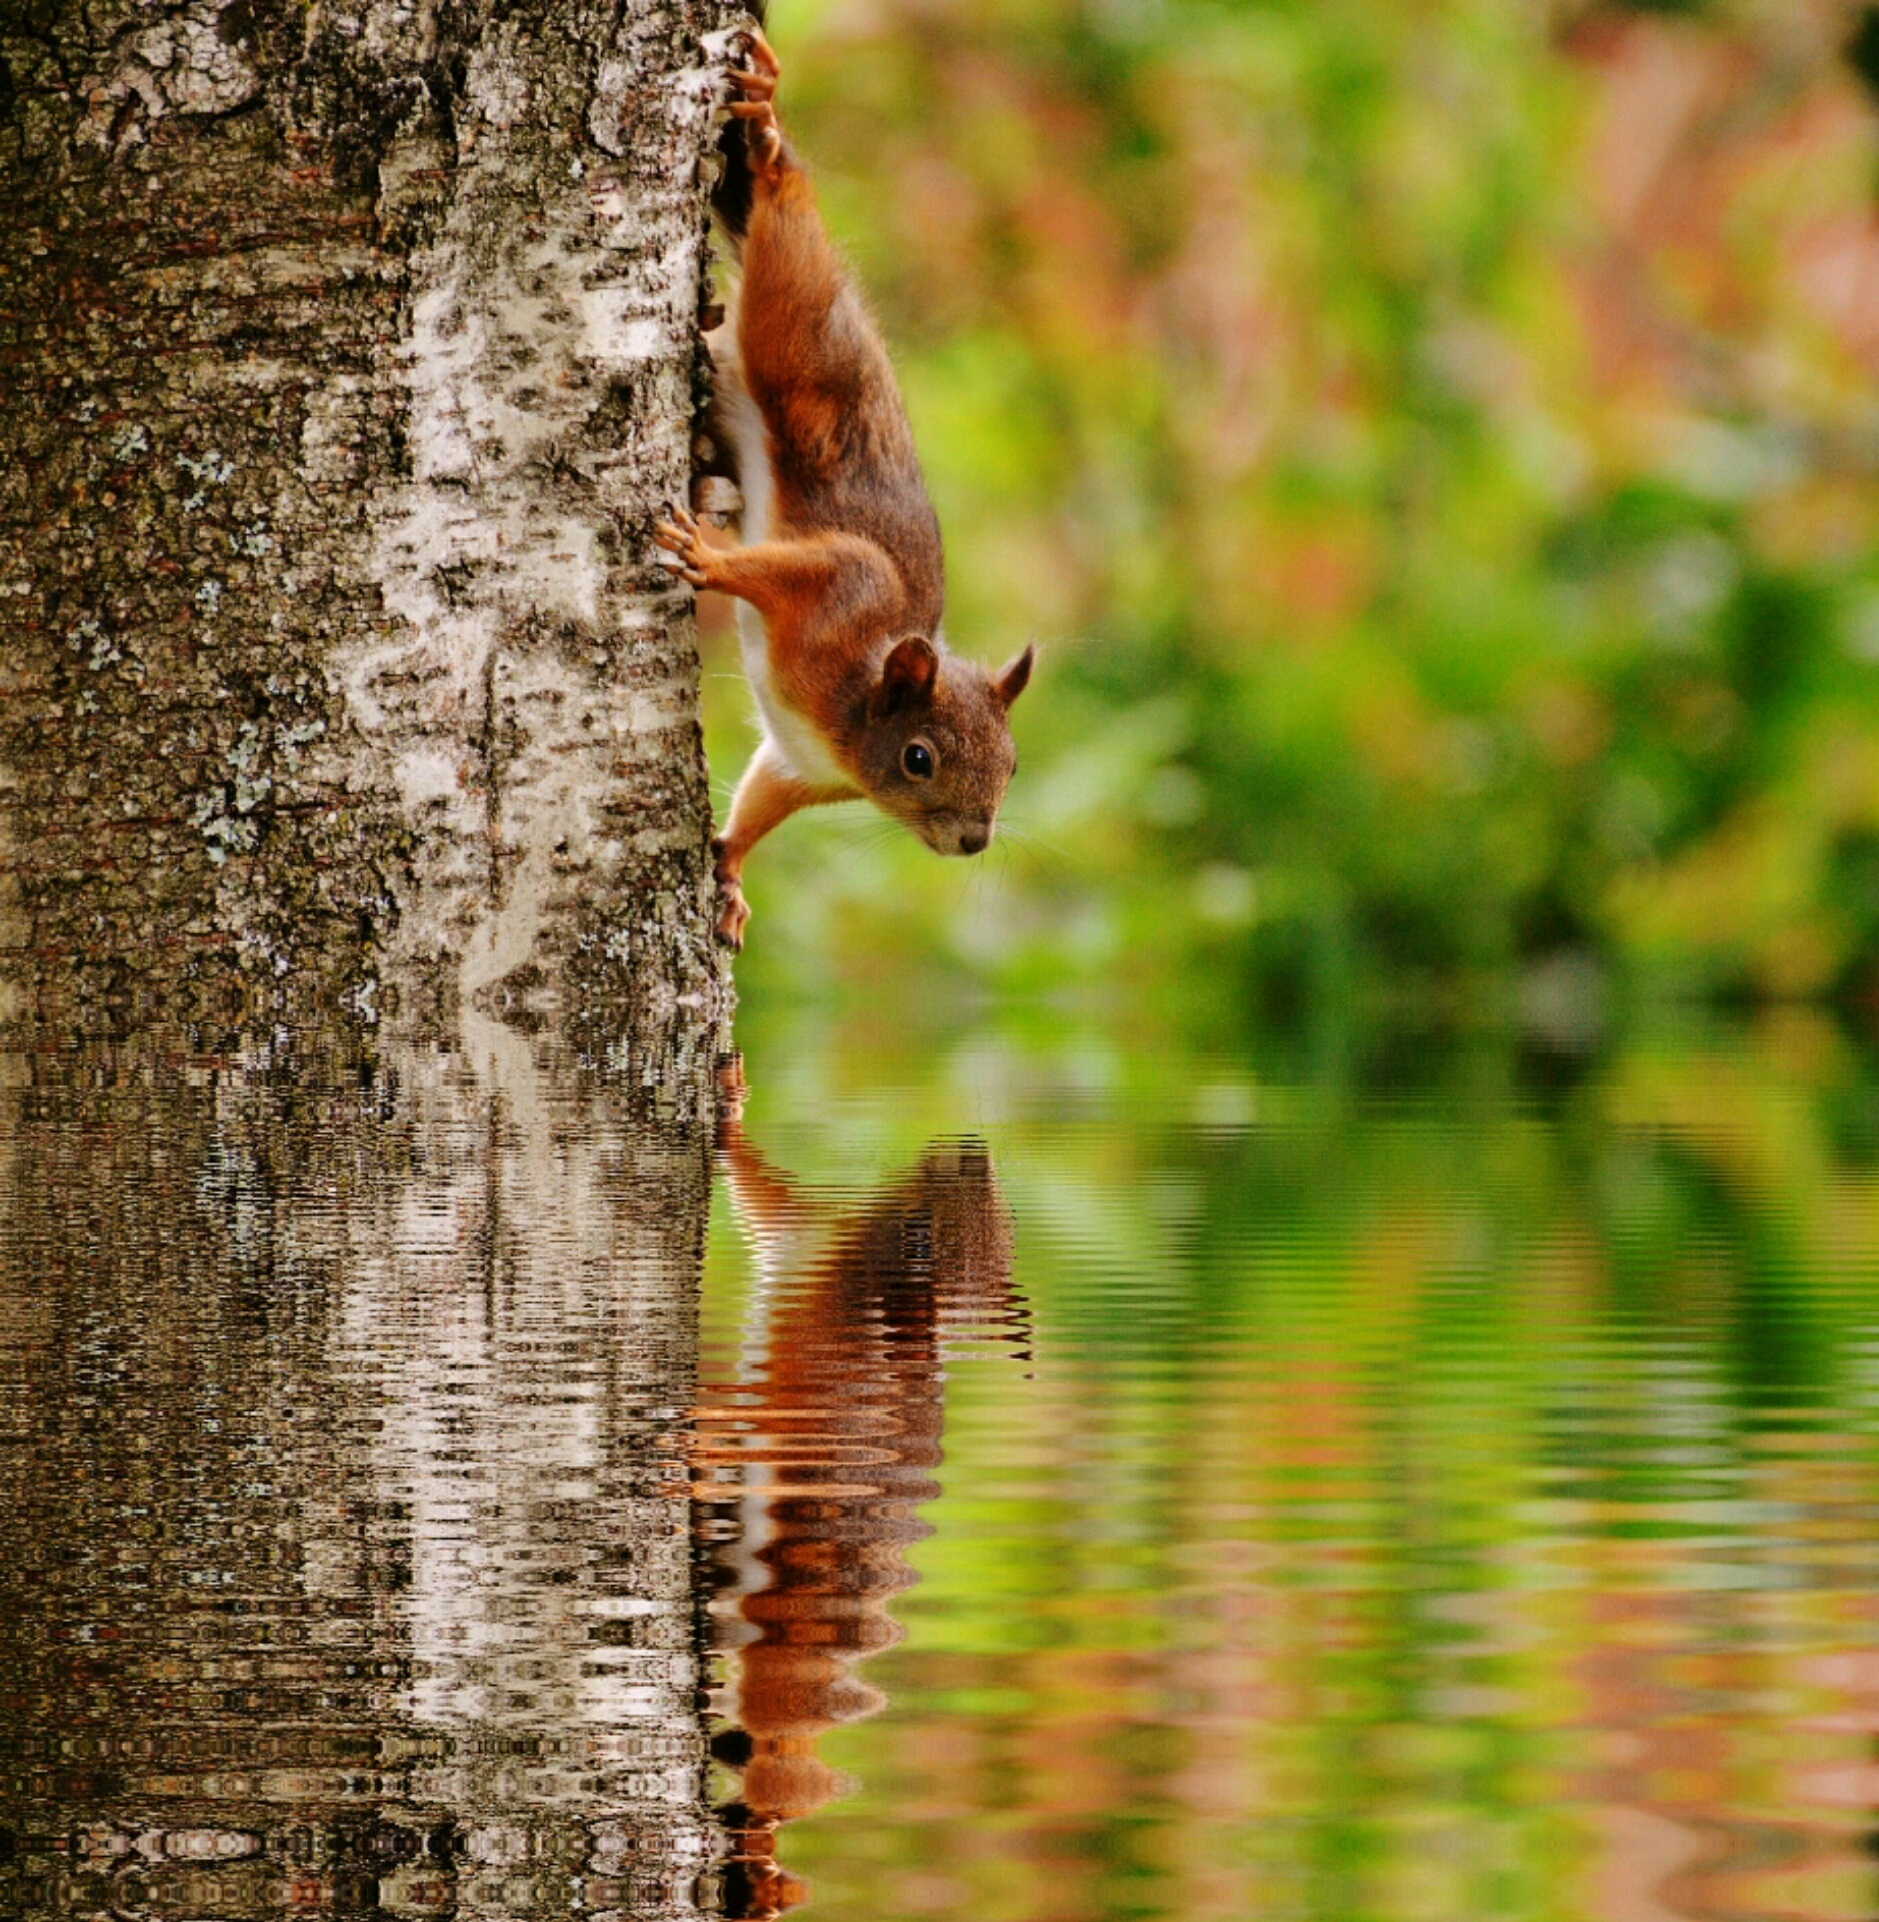
tree, water, nature, branch, cute, wildlife, autumn, brown, mammal, squirrel, nut, garden, eat, rodent, fauna, climb, vertebrate, nager, mirroring